Silver Lake Children's Theatre Group

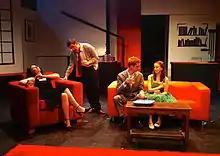
SCTG Production of "Who's Afraid Of Virginia Woolf?" (l to r: Izzy Miller, Leo Murphy, Max Messex, Mollie Goldberg)

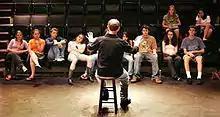
Broderick Miller directing the SCTG Cast

The Silver Lake Children's Theatre Group (SCTG) is an American incorporated 501(c)(3) organization providing drama training and productions for young people 7–18 years old.